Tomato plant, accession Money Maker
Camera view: bottom (45 deg); turntable rotation: 30 degrees
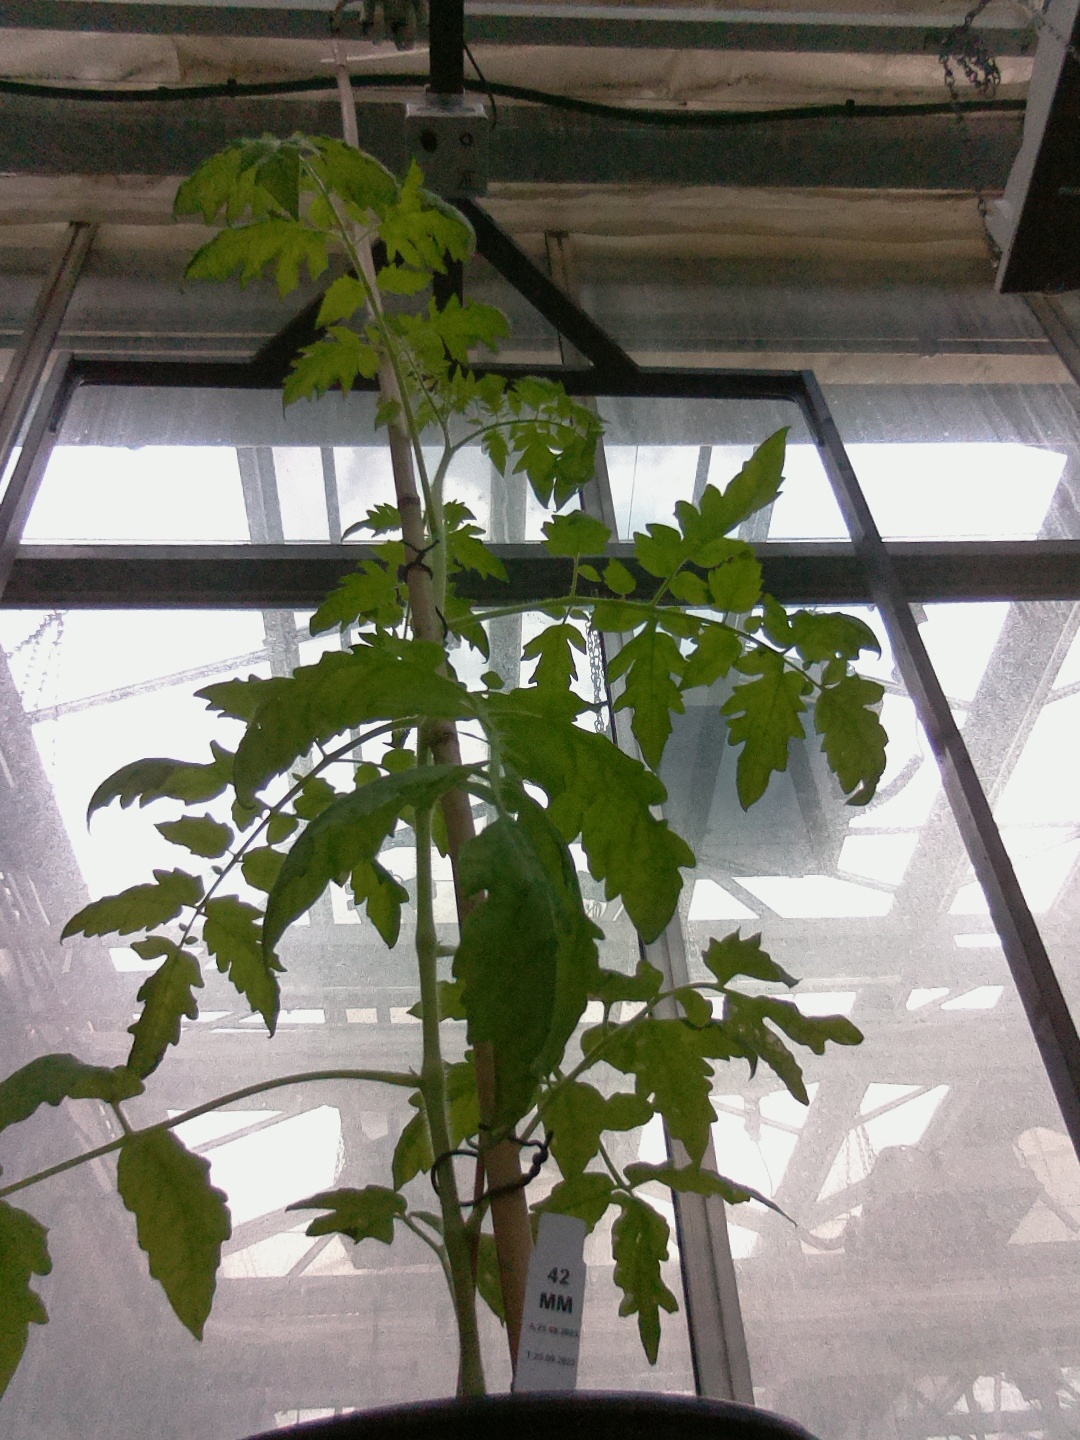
BBCH growth stage 15: 10 of true leaves visible